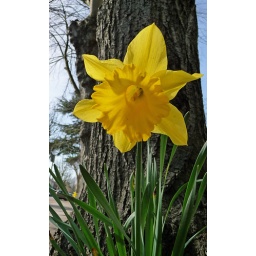
Spring flowers daffodil against the tree